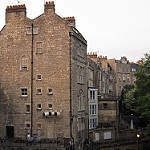
Scene: Outdoor